Ann Agee

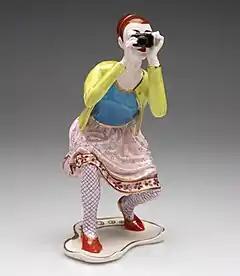
Ann Agee, "Woman with Camera and Pink Skirt", glazed porcelain, 6.75" height, 1996. Collection of the Rhode Island School of Design Museum.

Agee's art disrupts distinctions between art and craft, the decorative and the utilitarian. She commemorates work, the bodily, and aspects of ordinary life, such as domestic objects, chores, environments and narratives, factory labor and hand-craft, industrial processes, and consumer packaging. Writers and curators suggest her work draws on—and recuperates—decorative arts across several centuries (often discovered from museum study), such as 17th-century, Asian-influenced Delftware, 18th-century Meissen figurines and French textiles, and Rococo ornamentation, as well as modernist and Pop art appropriation and industrial ceramic techniques.